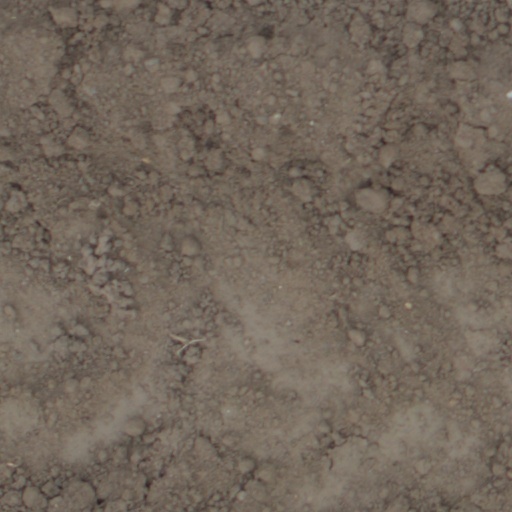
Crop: wheat